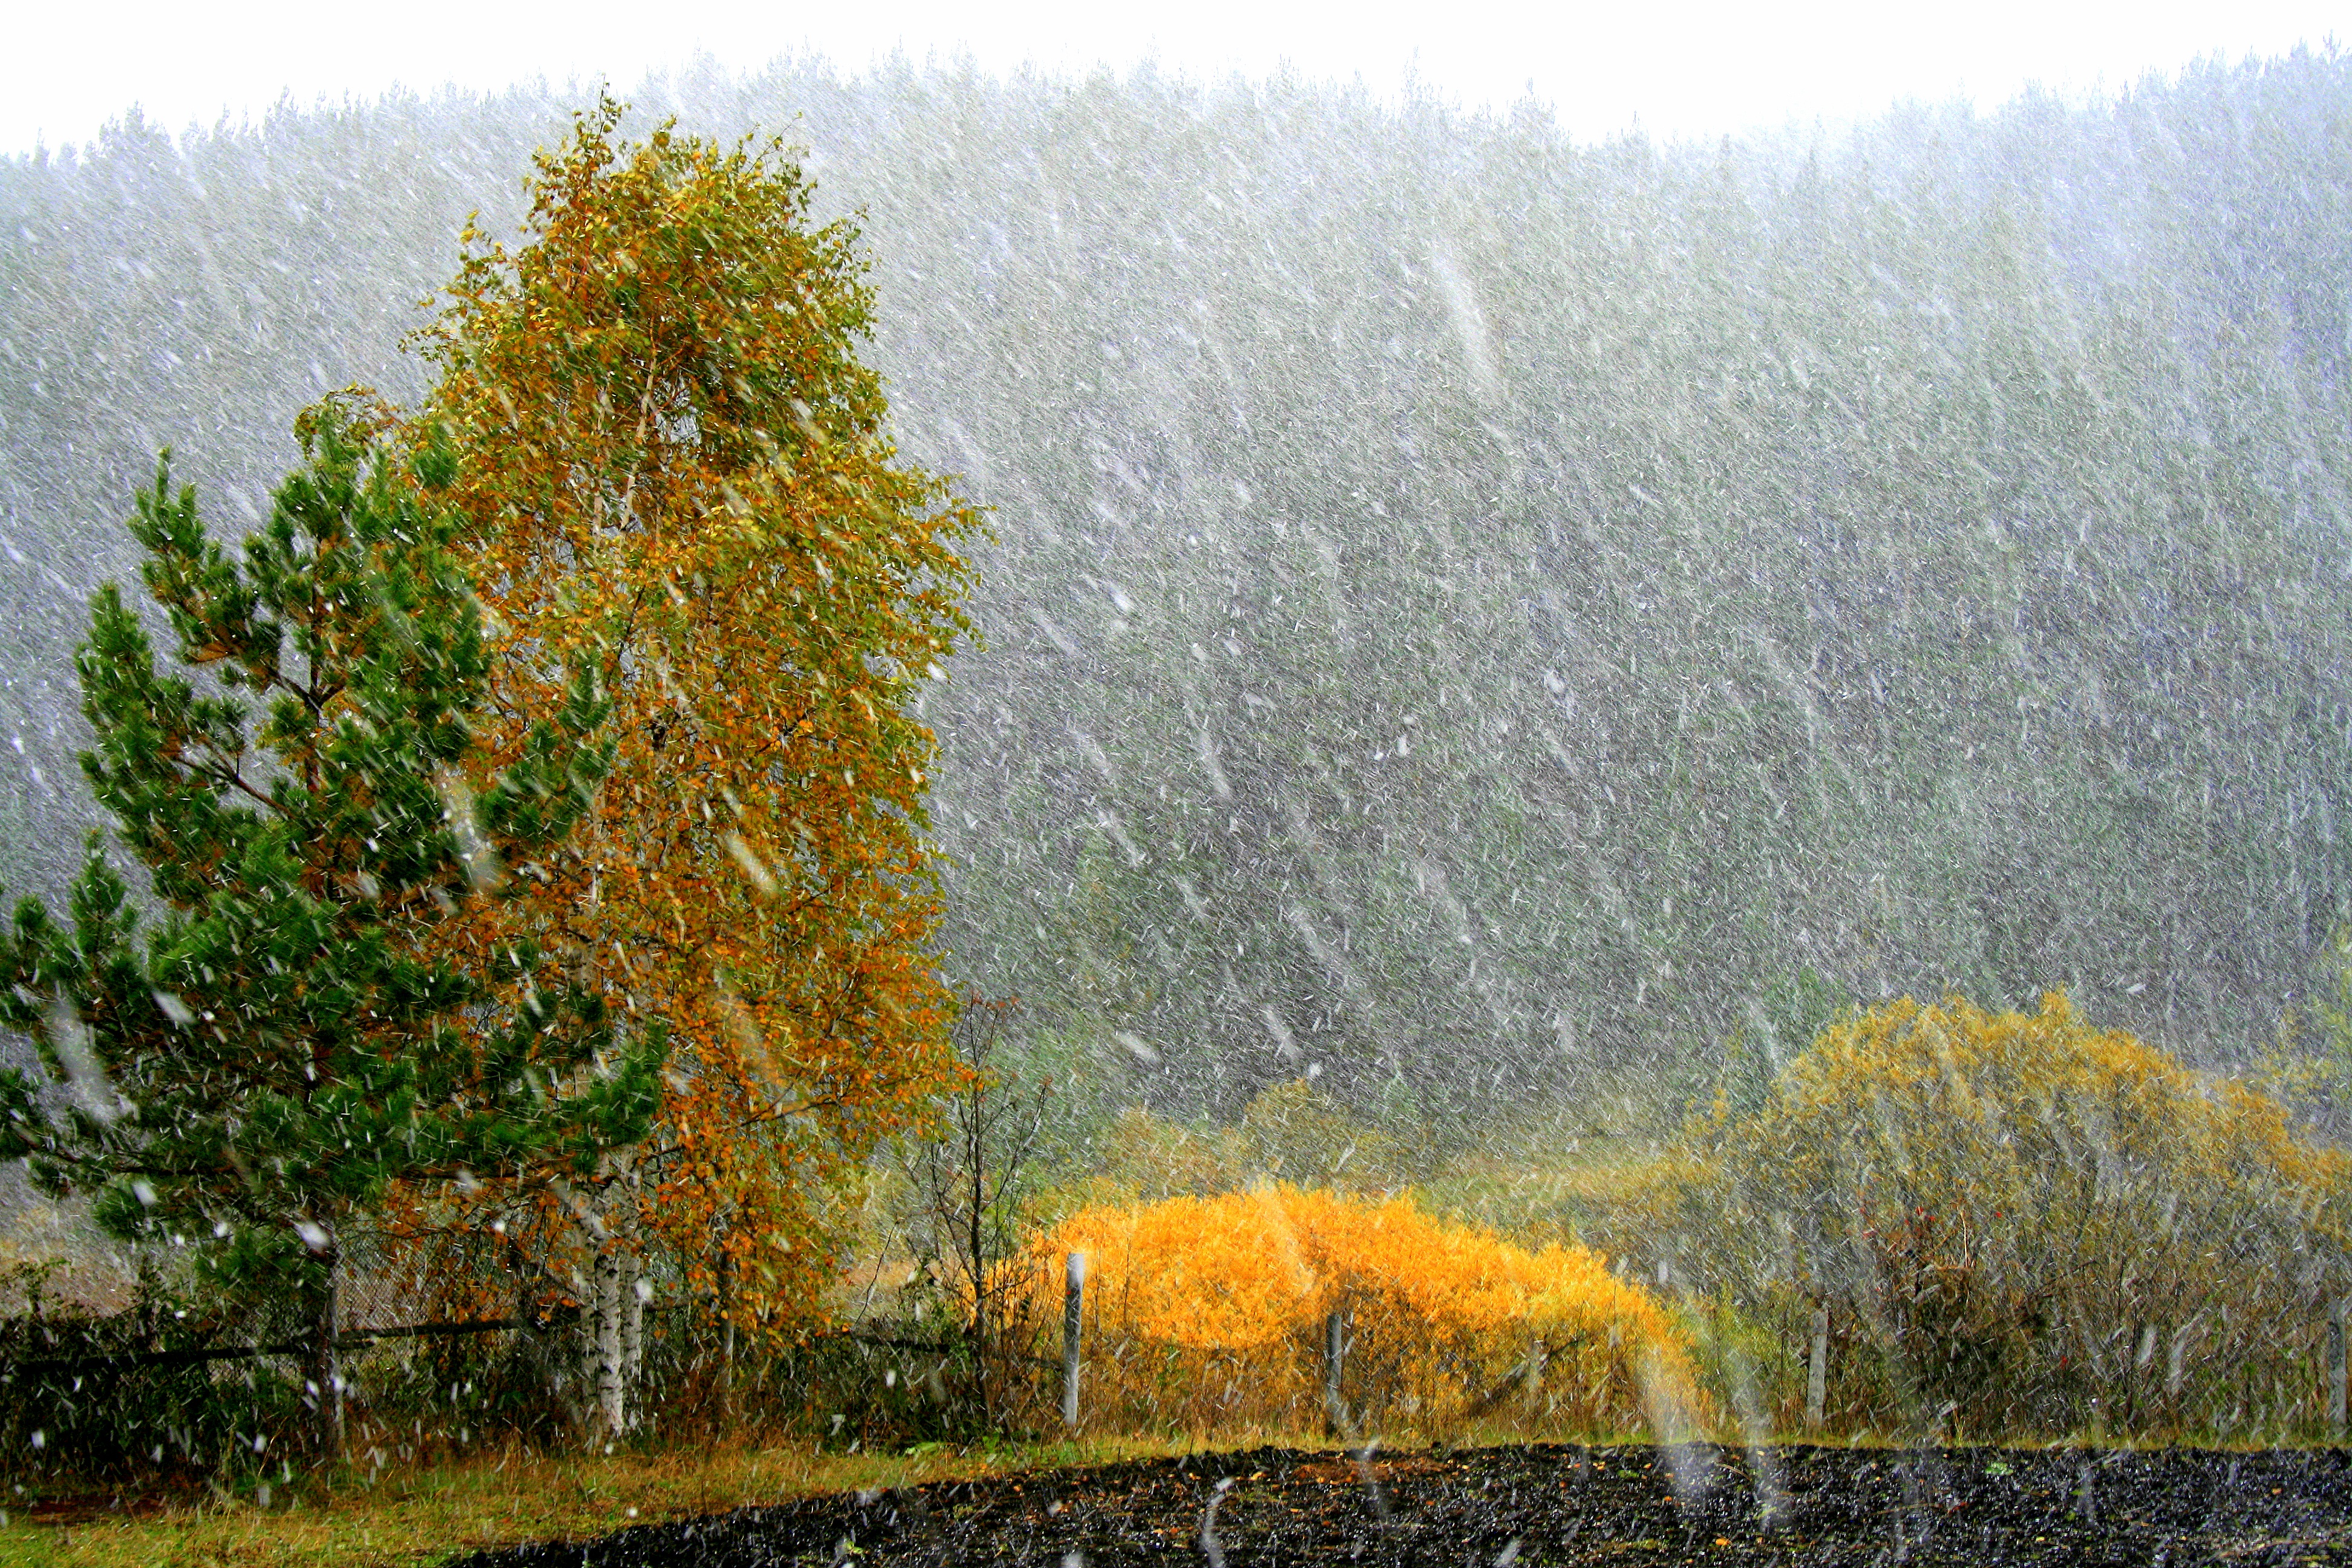
tree, forest, plant, meadow, leaf, frost, birch, evergreen, autumn, closeup, season, spruce, shrub, deciduous, woodland, larch, ecosystem, living nature, greens, biome, it's snowing, atmospheric phenomenon, woody plant, temperate coniferous forest, land plant